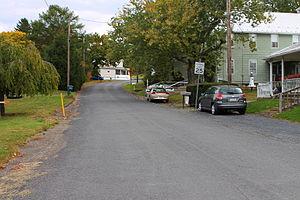
Slabtown est une census-designated place située dans le comté de Columbia, dans le Commonwealth de Pennsylvanie, aux États-Unis. Sa population s’élevait à 156 habitants lors du recensement de 2010.